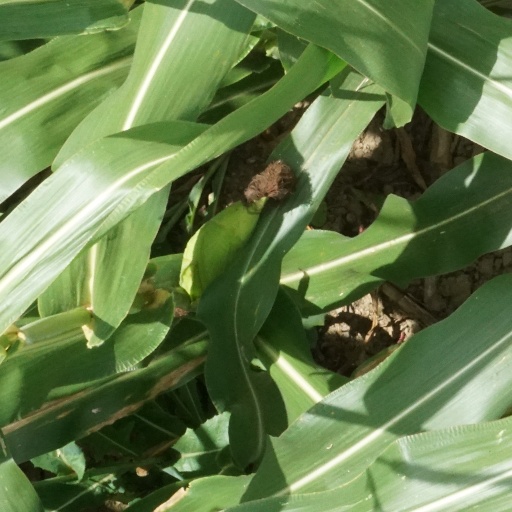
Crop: maize; corn